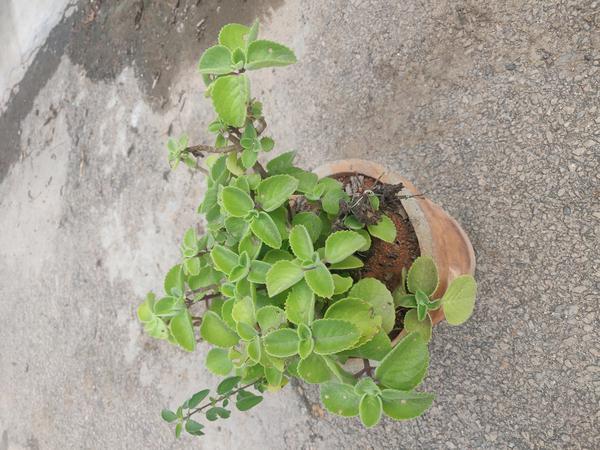
Plant: Doddapatre